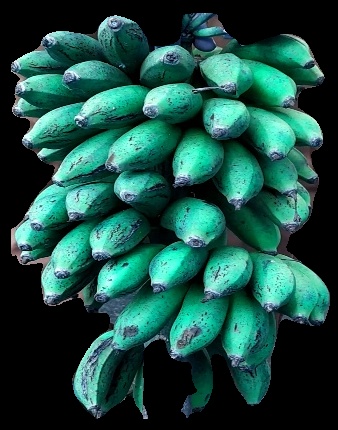
Variety: rasbale
Grade: grade3